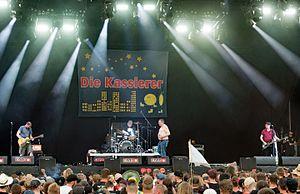
Die Kassierer est un groupe de punk rock allemand, originaire de Bochum-Wattenscheid.